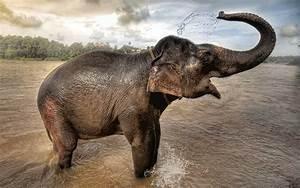
elephant